Frostbite

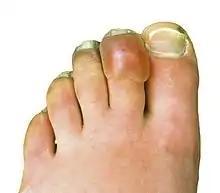
Frostbitten toes two to three days after mountain climbing

Frostbite is a skin injury that occurs when someone is exposed to extremely low temperatures, causing the freezing of the skin or other tissues, commonly affecting the fingers, toes, nose, ears, cheeks and chin areas. Most often, frostbite occurs in the hands and feet. The initial symptoms are typically a feeling of cold and tingling or numbing. This may be followed by clumsiness with a white or bluish color to the skin. Swelling or blistering may occur following treatment. Complications may include hypothermia or compartment syndrome.